Health in Pakistan

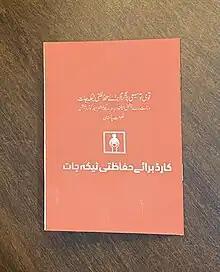
Image of Vaccination Card which is given to parents of each child being enrolled in EPI Pakistan.

Pakistan is one of the two countries in which poliomyelitis has not been eradicated. As of 2023,Pakistan and Afghanistan are the only two countries remaining in the world where wild poliovirus type 1 remains endemic. There were a total of 89 reported cases of polio in 2008 which decreased to 9 in 2018. There has been total of two cases reported in 2023 so far.Both of these cases were reported in Bannu District of Khyber Pakhtunkhwa Province (KPK).